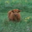
Label: cattle